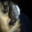
Label: dog